Incarceration in the United States

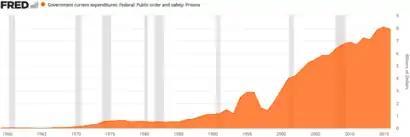
Federal prison yearly cost

Sociologist John L. Campbell of Dartmouth College claims that private prisons in the U.S. have become "a lucrative business". Between 1990 and 2000, the number of private facilities grew from five to 100, operated by nearly 20 private firms. Over the same time period the stock price of the industry leader, Corrections Corporation of America (CCA), which rebranded as CoreCivic in 2016 amid increased scrutiny of the private prison industry, climbed from $8 a share to $30. According to journalist Matt Taibbi, major investors in the prison industry include Wells Fargo, Bank of America, Fidelity Investments, General Electric and The Vanguard Group. The aforementioned "Bloomberg report" also notes that in the past decade the number of inmates in for-profit prisons throughout the U.S. rose 44 percent.